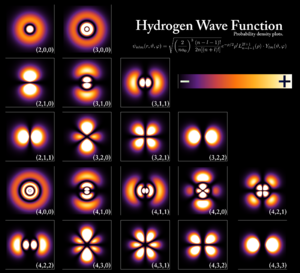
La fonction d'onde est un des concepts fondamentaux de la mécanique quantique. Elle correspond à la représentation de l'état quantique d'un système dans une base de dimension infinie, en général celle des positions. Dans ce dernier cas, elle est notée, qui par définition correspond à, si l'état quantique est normé.